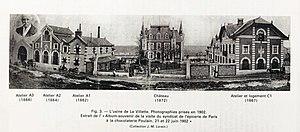
L'ancienne chocolaterie Poulain de Blois, autrefois connue sous le nom d'usine de la Villette ou de Poulainville, est un ensemble de bâtiments construits au XIXᵉ siècle pour le compte de l'entreprise Poulain, l'un des plus anciens fabricants de chocolat.
Victor-Auguste ou plus simplement Auguste Poulain est un confiseur et chocolatier français, né le 11 février 1825 à Pontlevoy et mort le 30 juillet 1918 à Blois. Il est le fondateur de Chocolat Poulain, une des plus anciennes marques de chocolat en France.